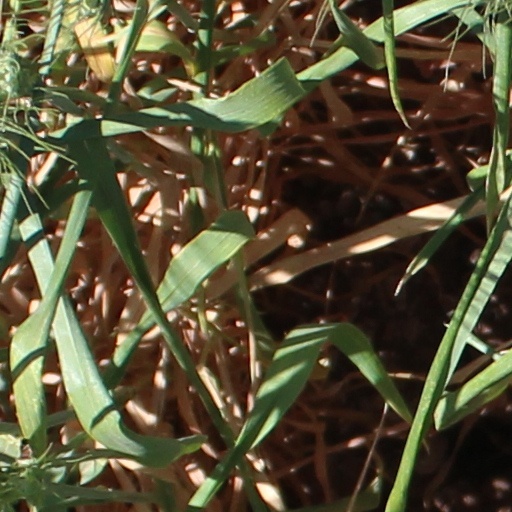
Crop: wheat